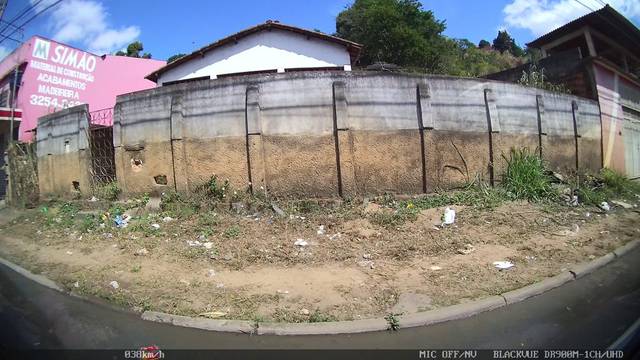
Region: Brazil
Coordinates: -20.279, -40.402